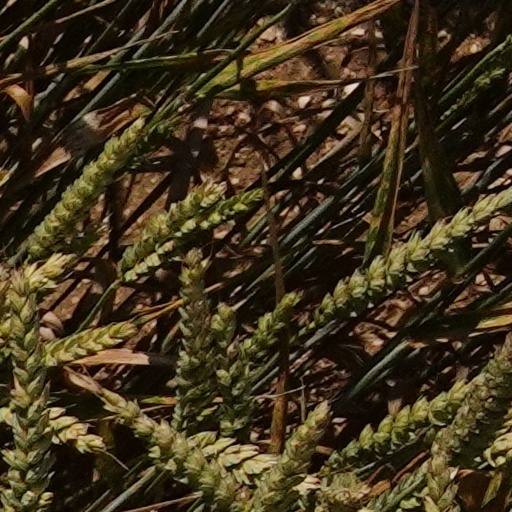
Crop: wheat